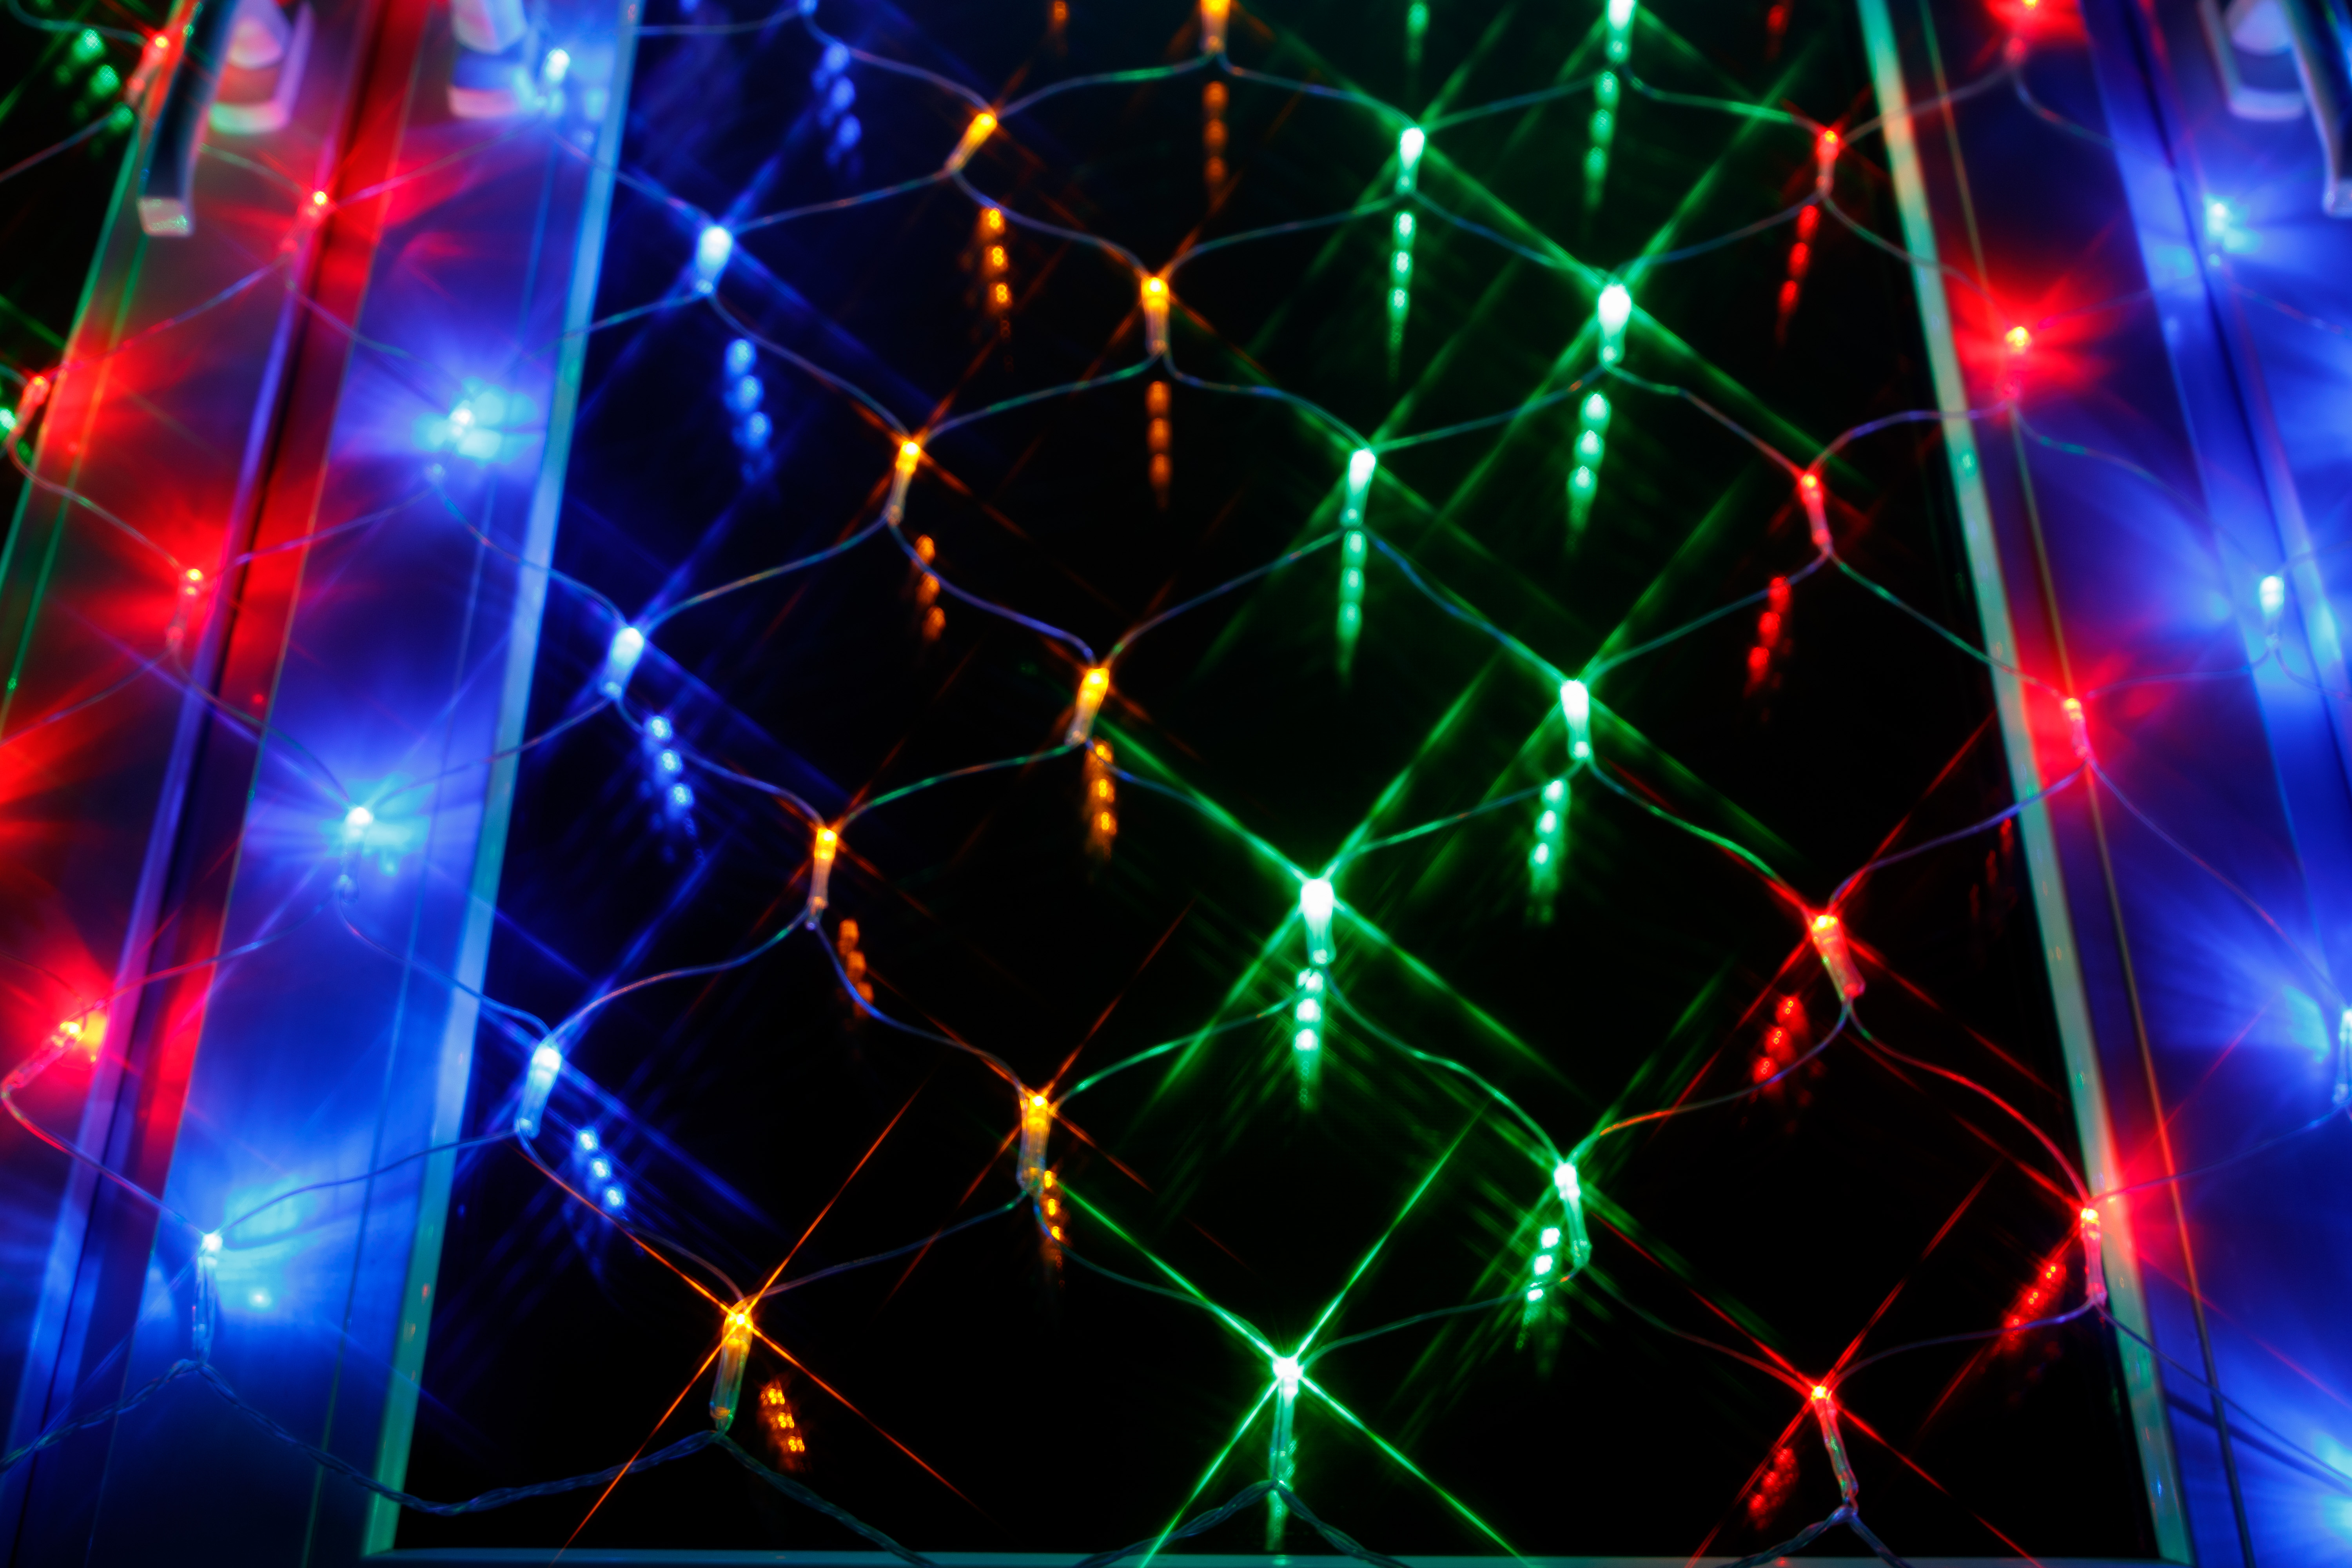
christmas, new year, tree, bokeh, lights, colored, circles, background, glitter, spot, colorful, illumination, bright, blurry, holiday, night, shine, blue, Colorfulness, pattern, light, majorelle blue, electric blue, Visual effect lighting, symmetry